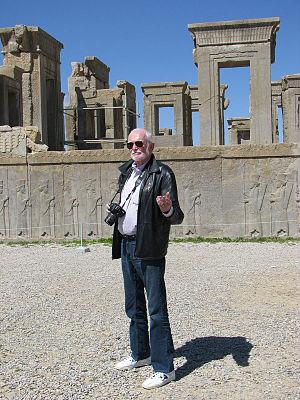
Frank Pierson est un réalisateur et scénariste américain né à Chappaqua, dans l'État de New York, le 12 mai 1925, et mort à Los Angeles le 22 juillet 2012.